Eurotas

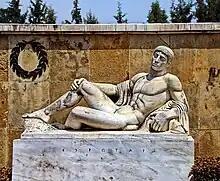
Eurotas, from the modern monument of Leonidas I, Thermopylae

In Greek mythology, Eurotas (Ancient Greek: Εὐρώτας) was a king of Laconia.